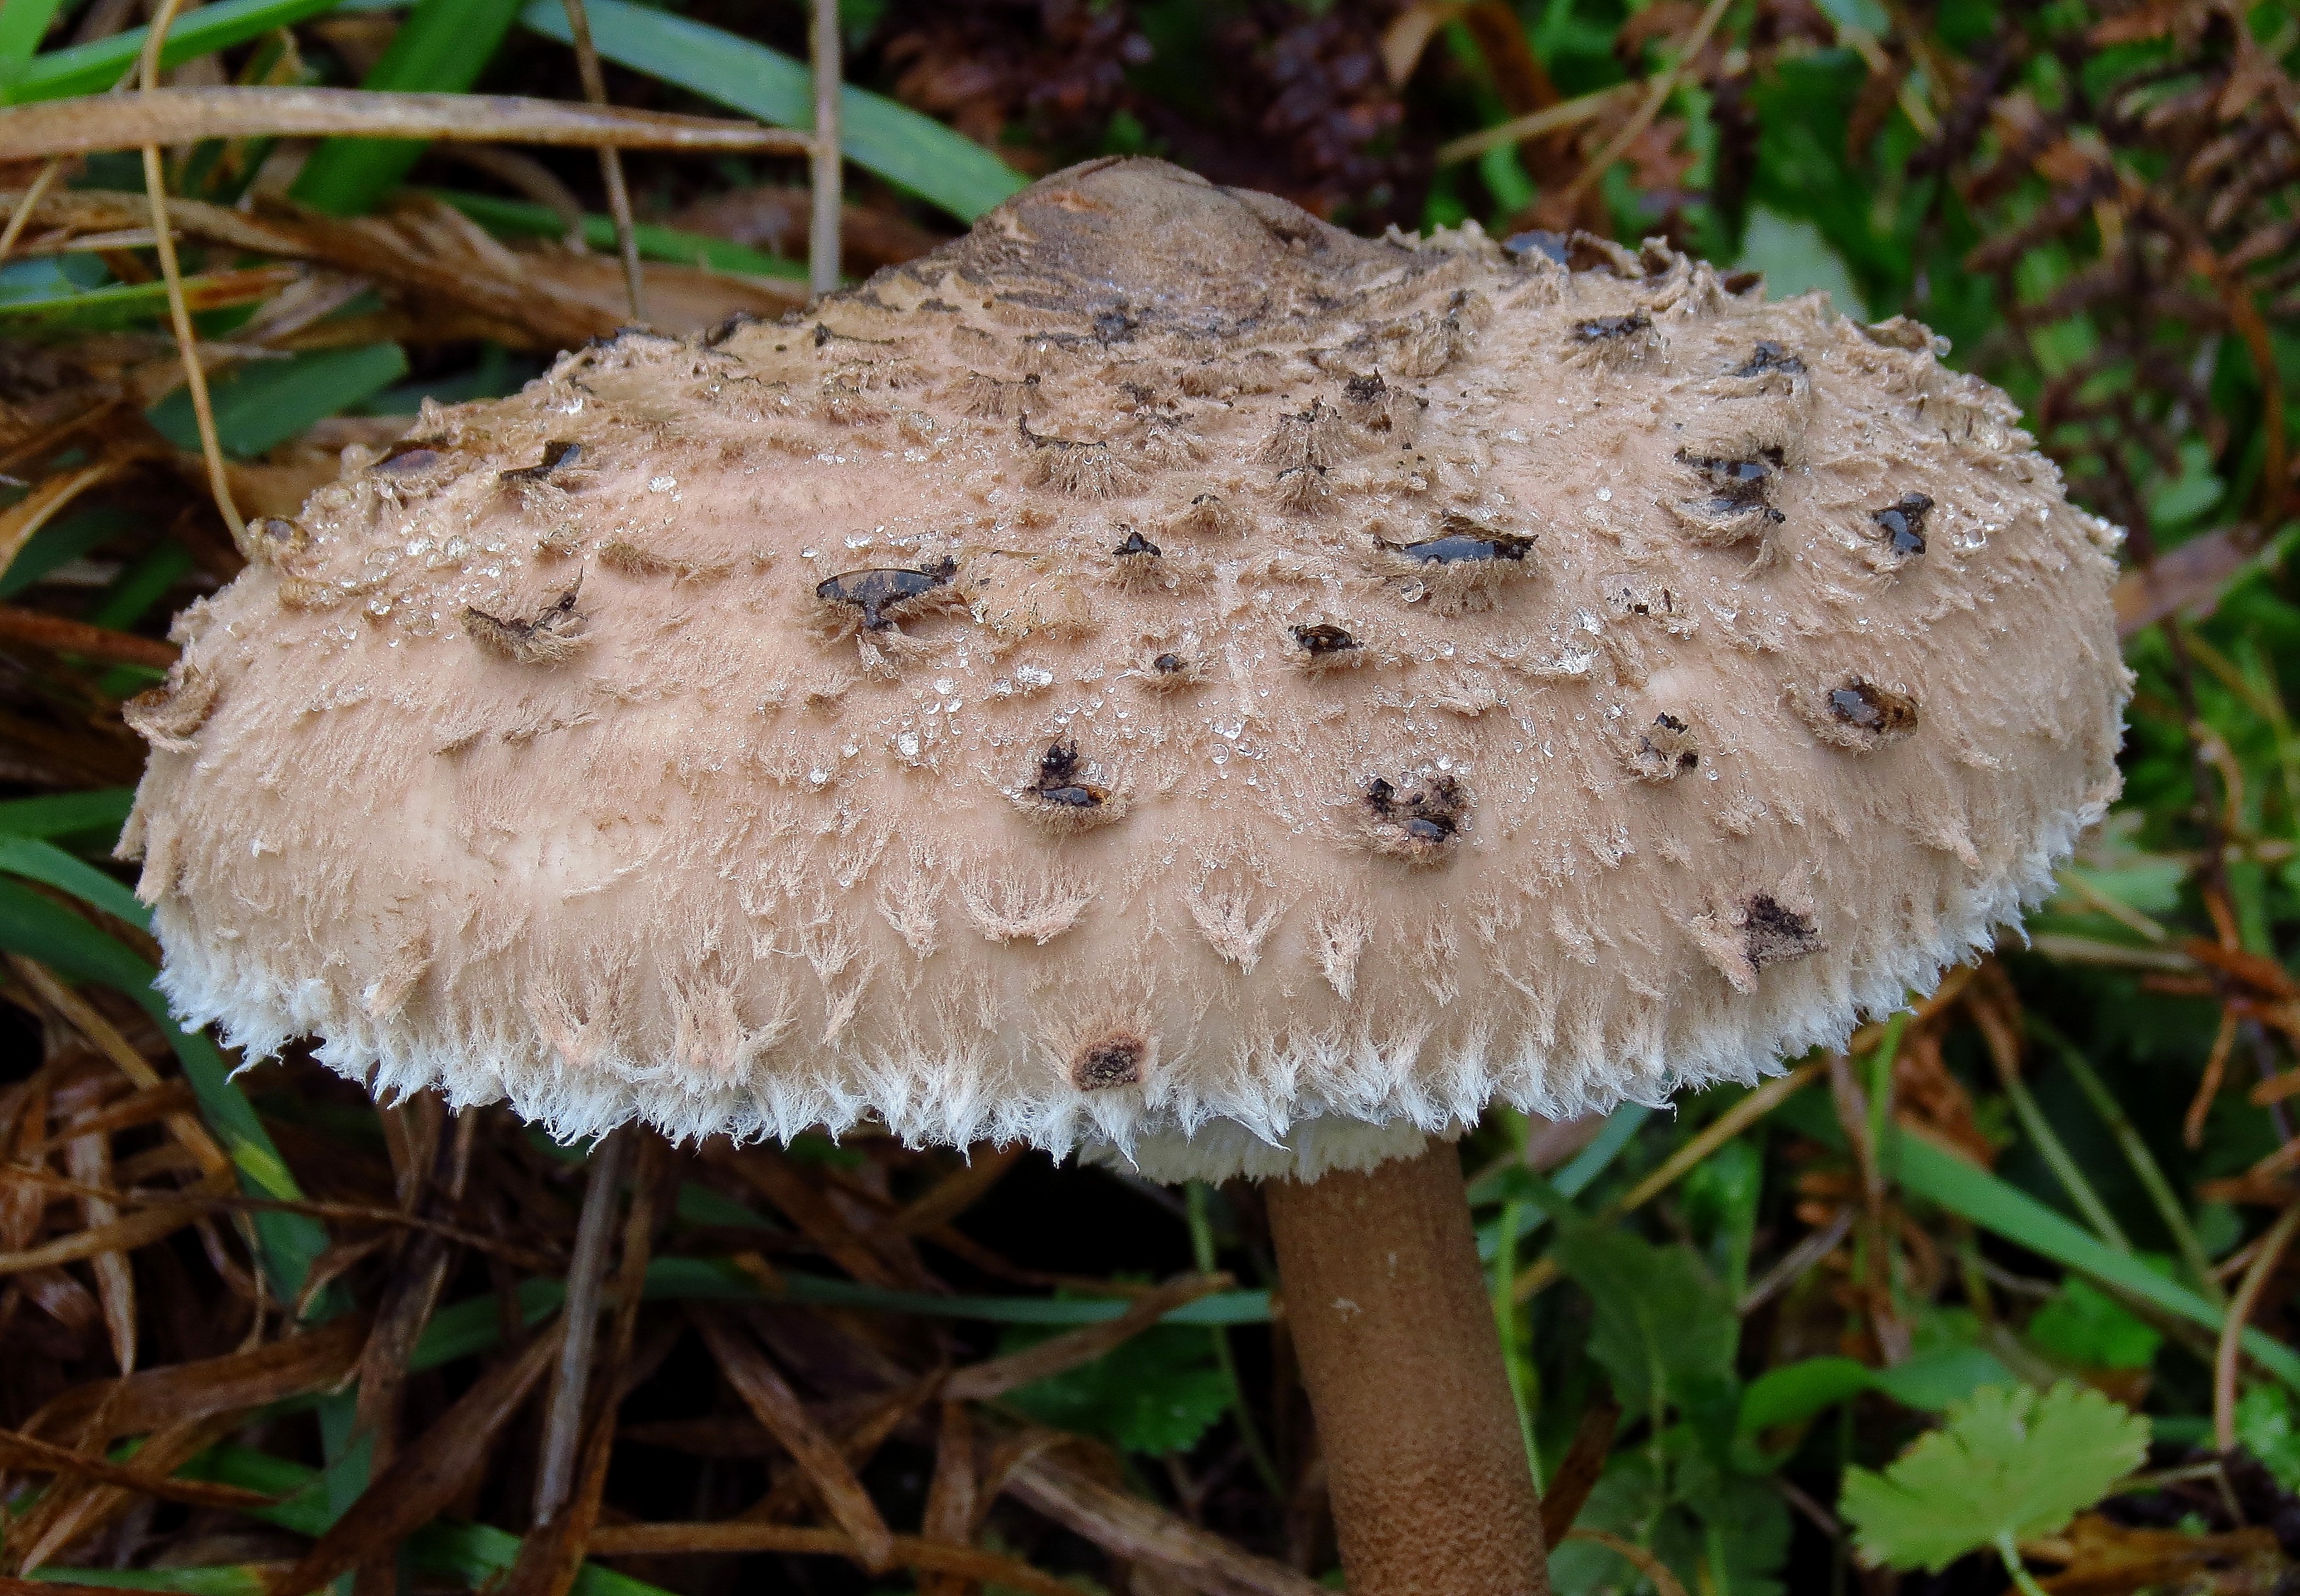
mushroom, fauna, fungus, mushrooms, setas, agaric, bolete, agaricus, matsutake, oyster mushroom, edible mushroom, shiitake, medicinal mushroom, agaricomycetes, agaricaceae, champignon mushroom, penny bun, pleurotus eryngii